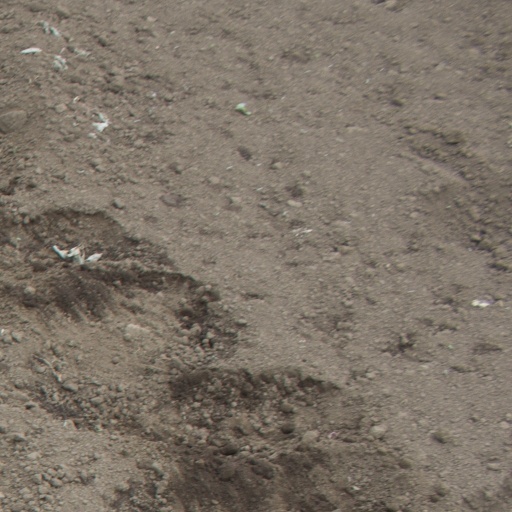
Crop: soybean